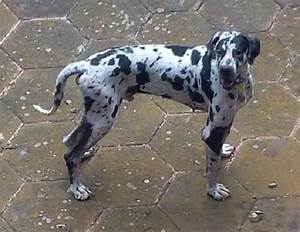
Label: dog